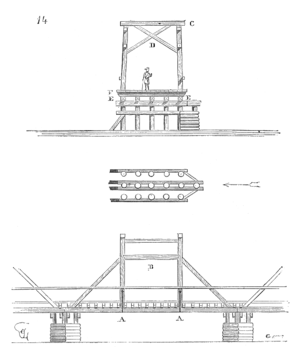
Un pont en bois est un pont dont le matériau de construction est principalement le bois. Les ponts en bois jouent un rôle important dans l'architecture du Moyen Âge, leur établissement étant facile et peu dispendieux. Mais malgré l’apparition de nombreuses techniques de construction durables ultérieurement, l’utilisation du bois dans certains ouvrages a perduré jusqu’à nos jours.
Les frères pontifes auraient constitué un ordre religieux hospitalier. Cette institution de moines appelés faiseurs de ponts aurait essaimé avant la fin du XIIIᵉ siècle des établissements au bord des fleuves et des rivières, afin d'assurer un passage gratuit des voyageurs et procurer des secours éventuels. L'ordre a été sécularisé en 1519 par suite d'abus commis.